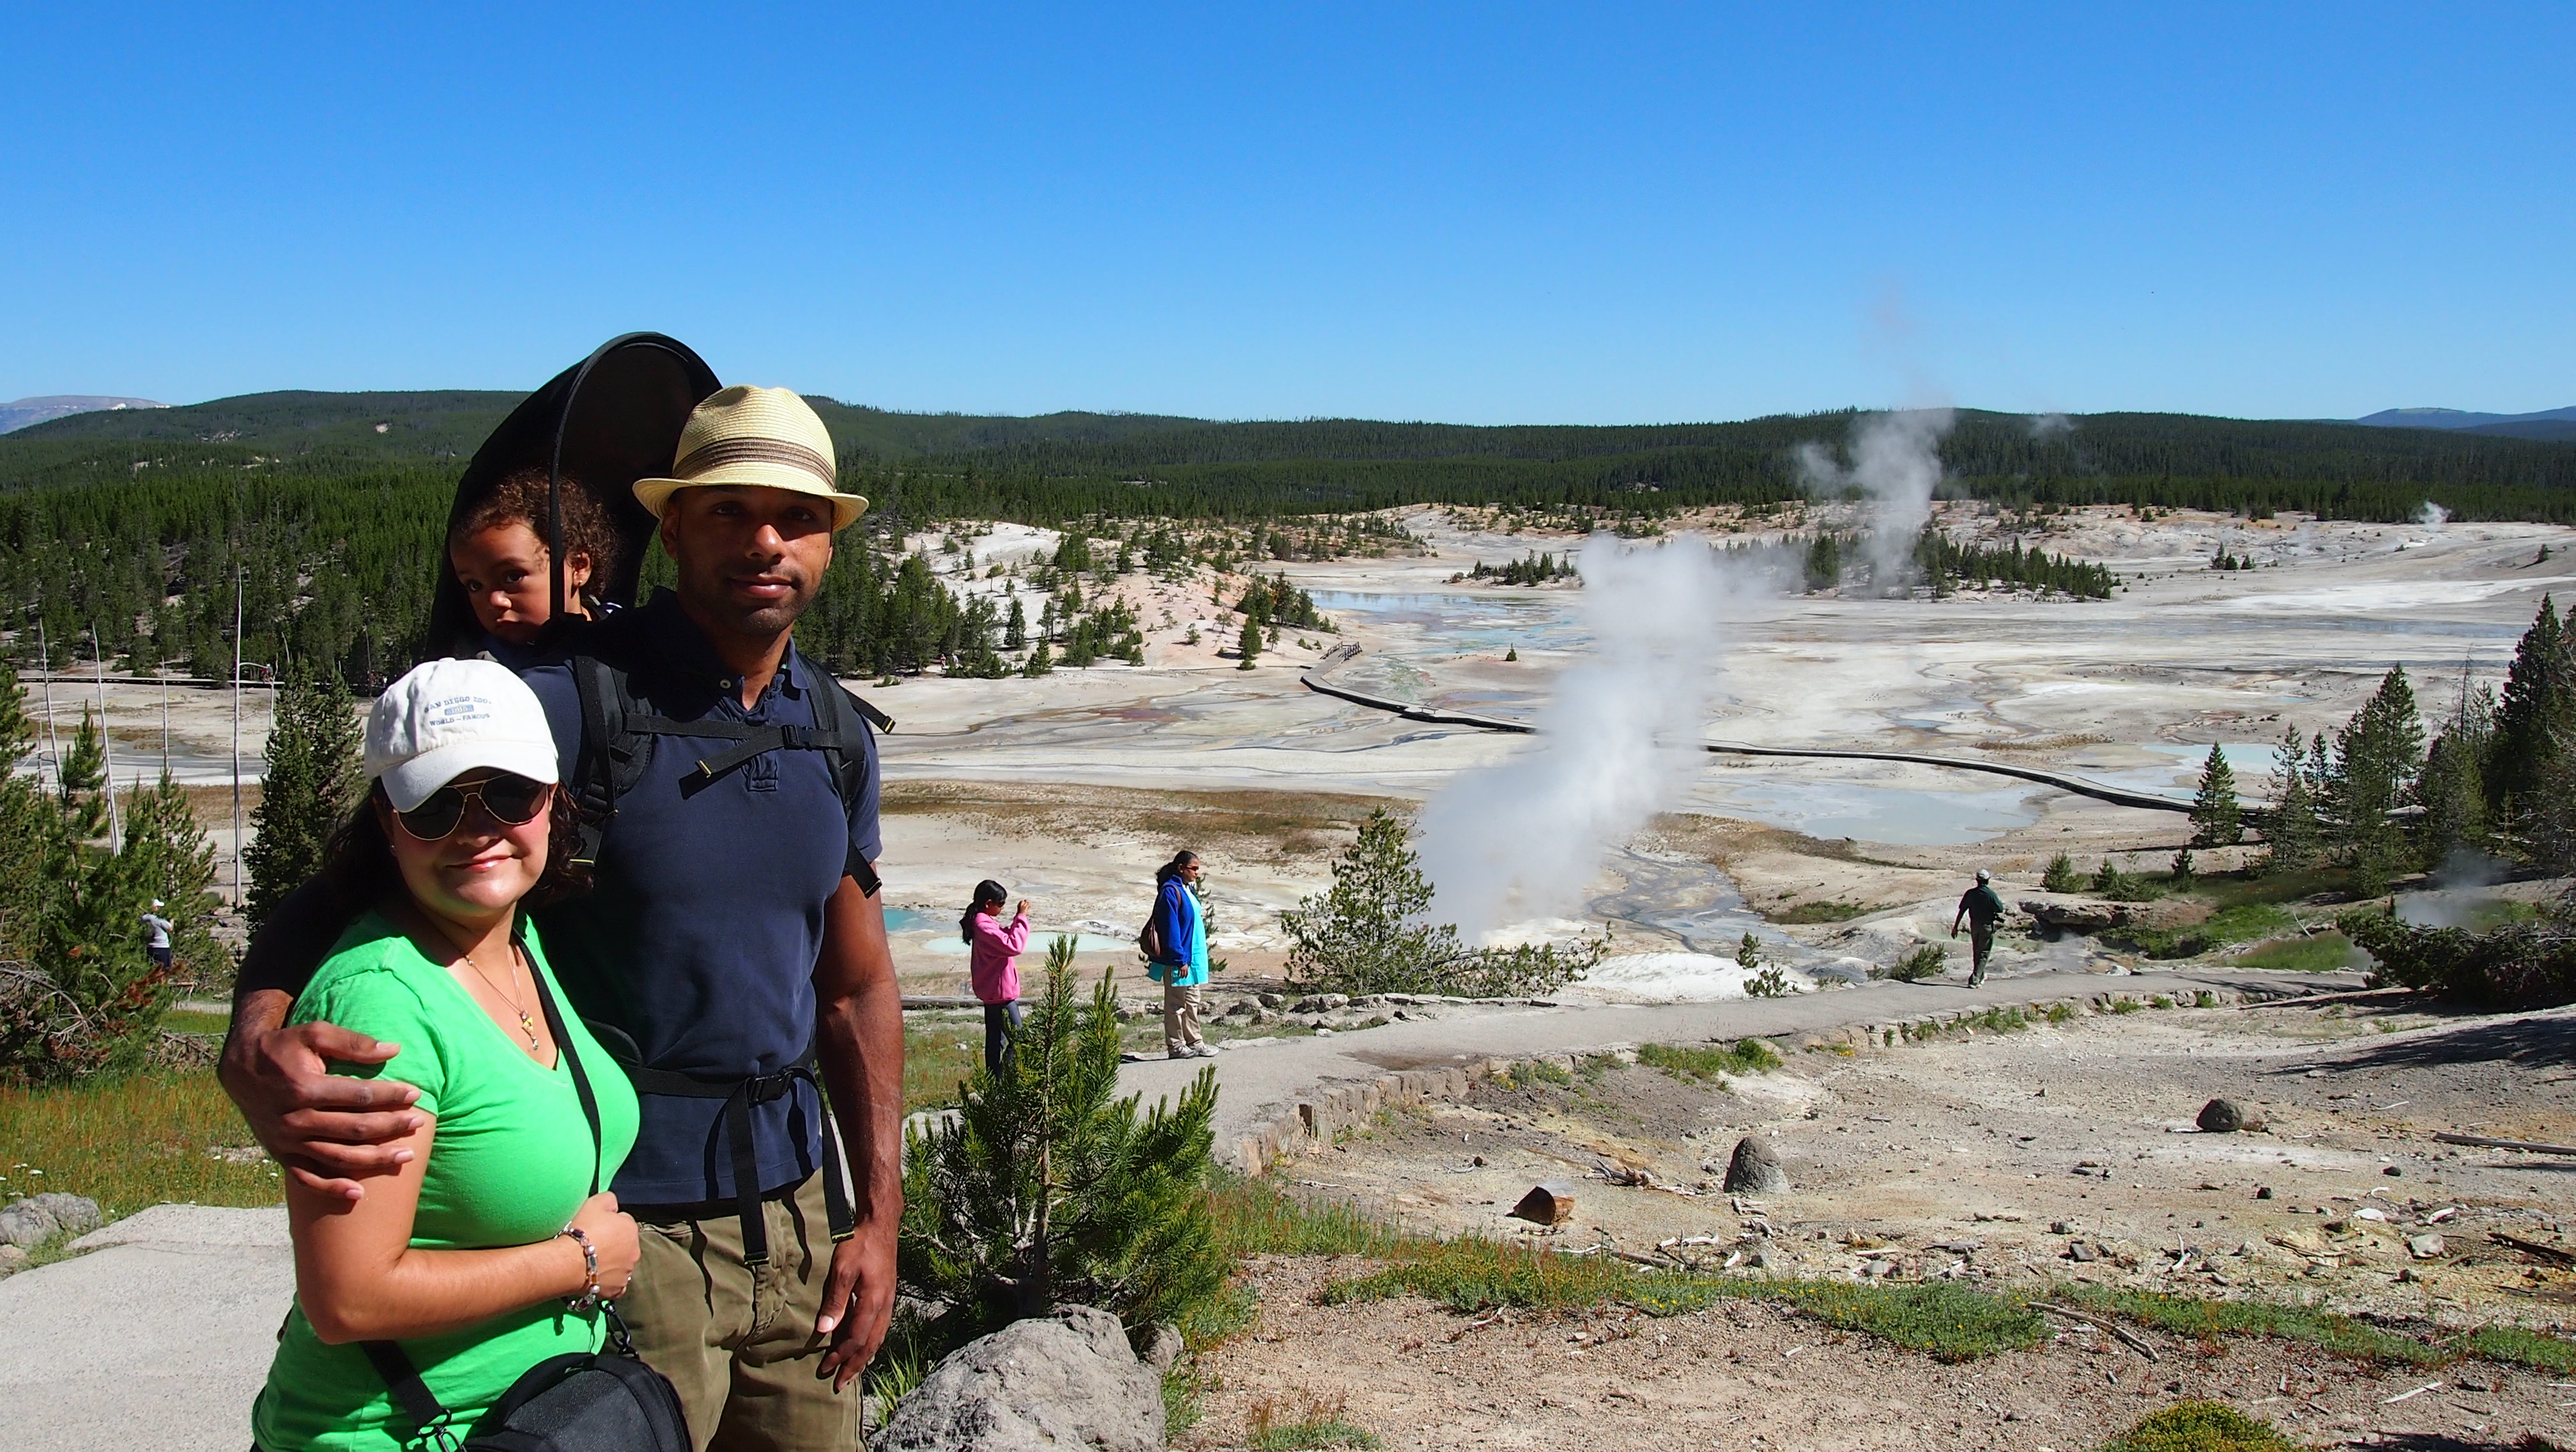
nature, wilderness, walking, hiking, adventure, vacation, spring, tourism, yellowstone, creativecommons, geology, backpacking, animals, bison, epm1, gysers